India at the 2020 Summer Olympics

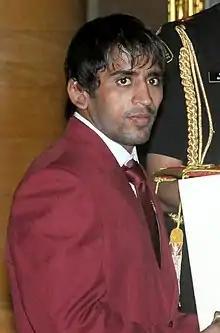
Portrait of Bajrang Punia

As per the qualification system published by the FIH, similar to men's qualification, teams were allowed to qualify basis continental games (2018 Asian Games for Asia) and the 2019 Women's FIH Olympic Qualifiers. The women's team qualified for the Olympics by securing one of the seven spots available at the Olympic qualifiers. India defeated United States in a playoff at the qualifiers to secure the berth.